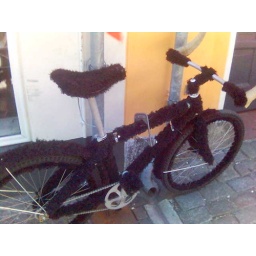
I saw this furry and horny bike in Copenhagen.